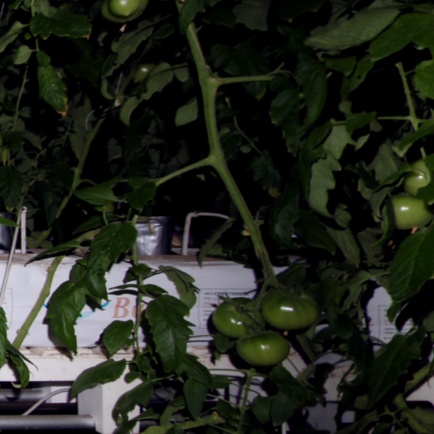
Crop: tomato